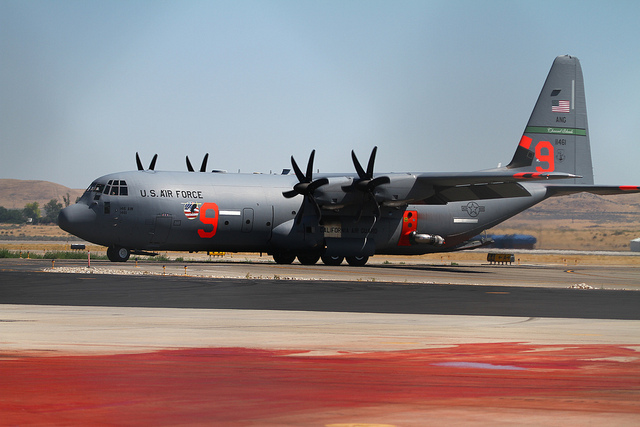
user: Given an image and a question. Answer the question in a short answer. Question: What is the name of the president of the united states form of this transportation? Short Answer:
assistant: air force 1